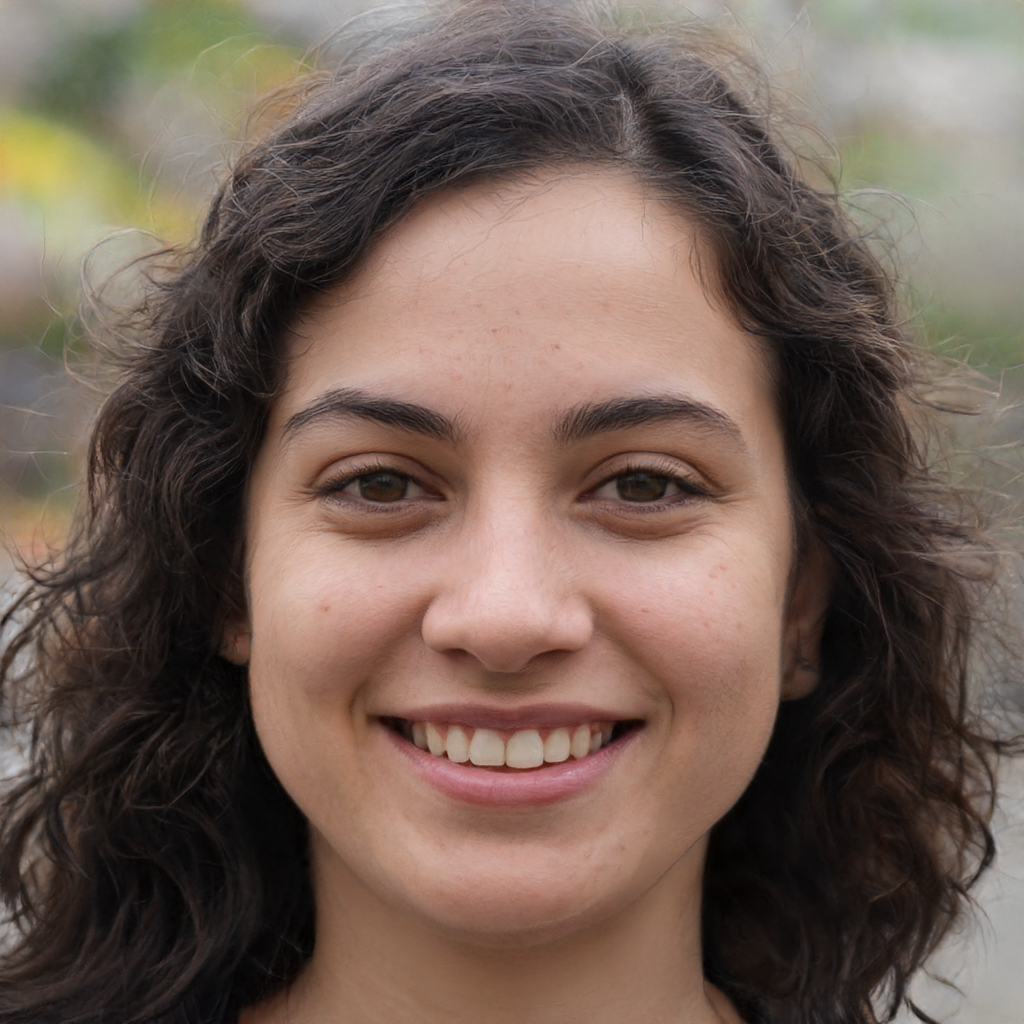
Label: Colored